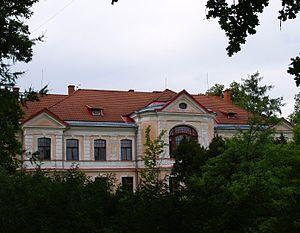
Le manoir de Kerstenhof est un ancien manoir seigneurial situé en Estonie dans l’ancien district de Fellin, aujourd’hui dans la région de Viljandi et la commune de Tarvastu. Il dépendait de la paroisse de Helmet. C’est aujourd’hui l’école de Kärstna.